Golden Gate Park

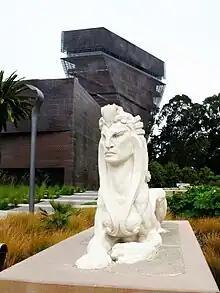
The sphinx outside the De Young

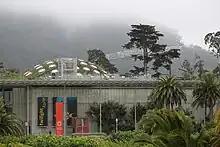
The California Academy of Sciences.

Named after M. H. de Young, the San Francisco newspaper magnate, the De Young Museum is a fine arts museum that was opened in January 1921. Its original building, the Fine Arts Building, was part of the 1894 Midwinter Exposition, of which Mr. de Young was the director. The Fine Arts Building featured several artists, twenty-eight of whom were female. One of these revolutionaries was Helen Hyde, who is featured in the De Young Museum today. Once the fair ended, the Egyptian-styled building remained open "brimful and running over with art." Most of these pieces were paintings and sculptures purchased by De Young himself, and others were donations of household antiques from the older community, which were "more sentimental than artistic." By 1916, the Fine Arts Building's collection had grown to 1,000,000 items, and a more suitable museum was necessary.